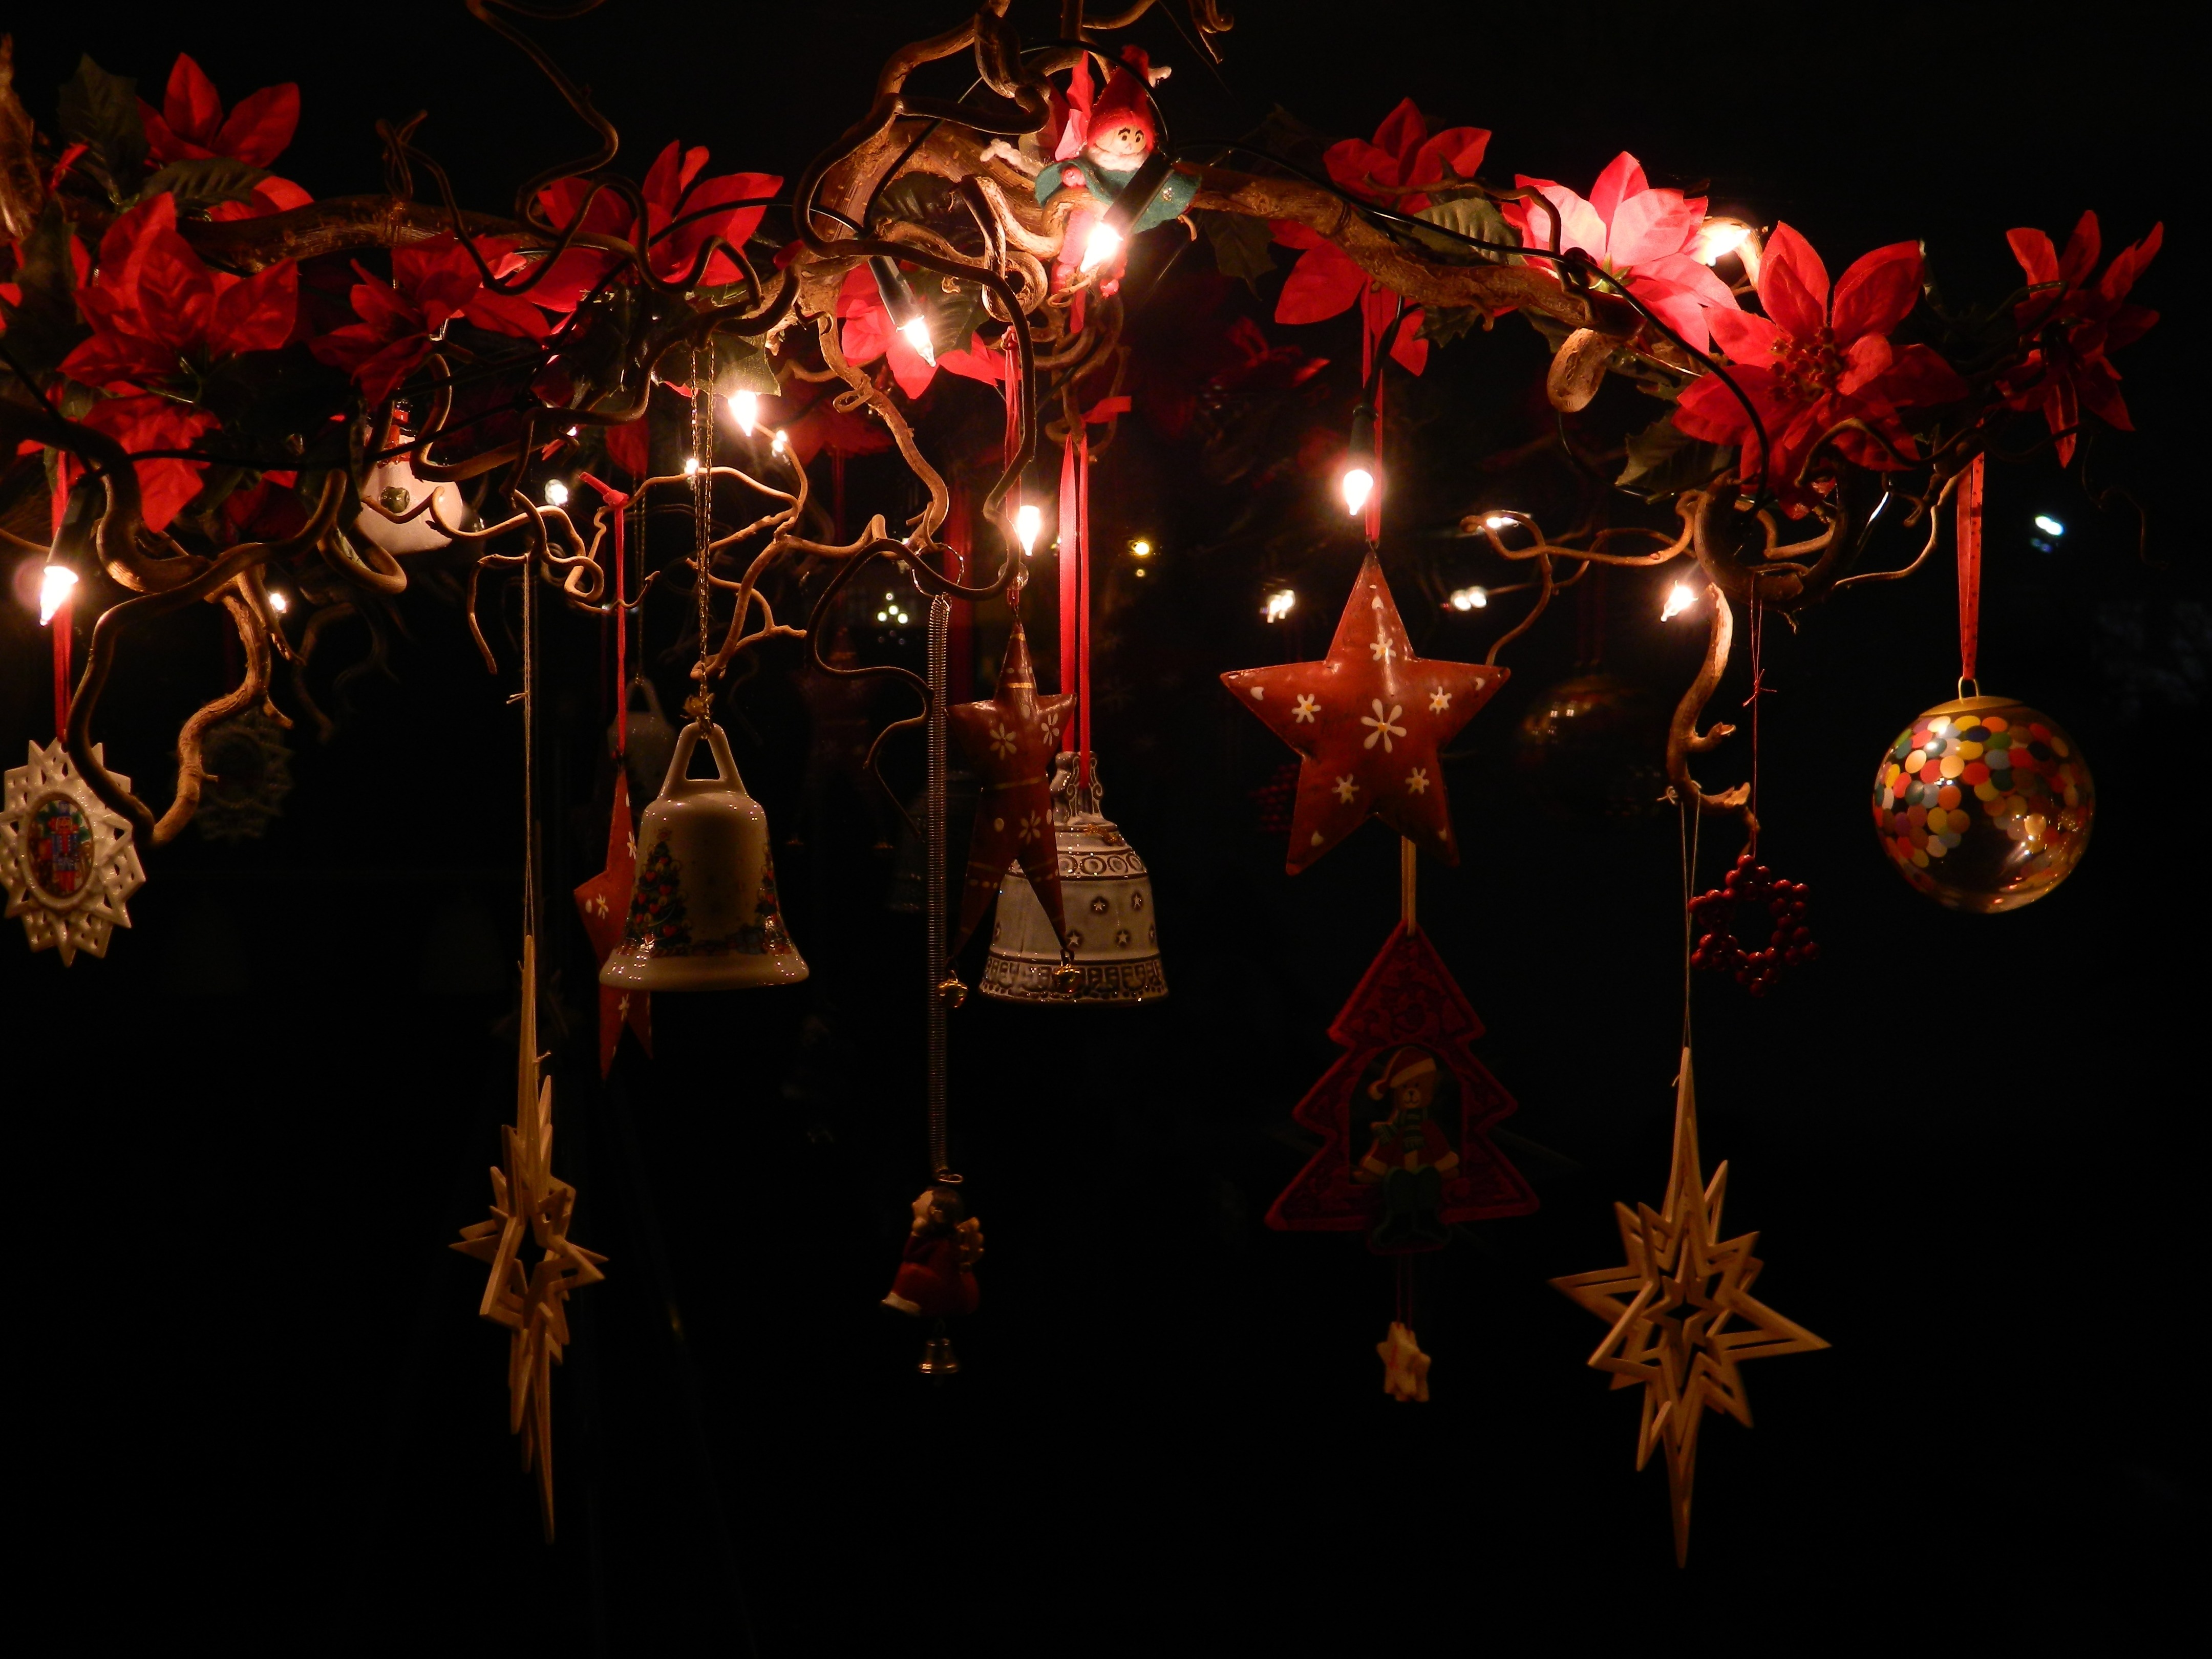
light, night, star, flower, sparkler, red, darkness, christmas, lighting, deco, advent, christmas decoration, bells, screenshot, x mas, lichterkette, christmas lights, computer wallpaper